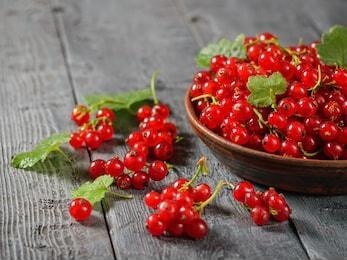
Label: redcurrant